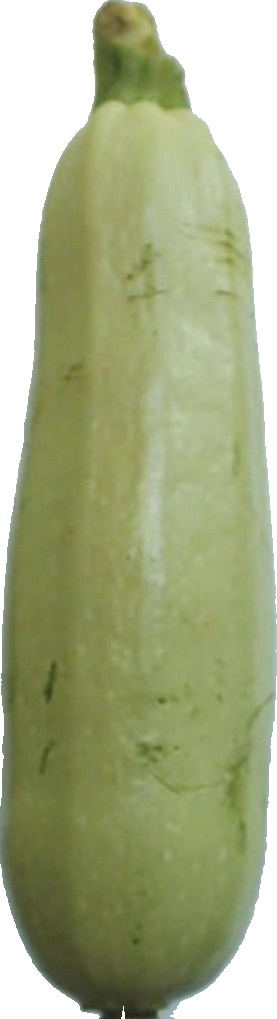
Label: zucchini_1